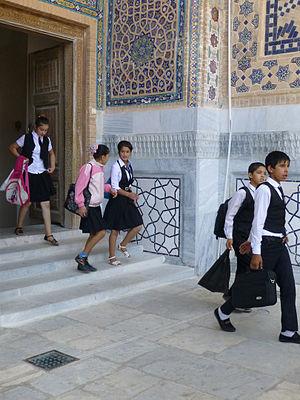
Samarcande (Ouzbékistan)
Le système éducatif ouzbek est composé de douze années d'enseignement primaire et secondaire obligatoire, commençant à l'âge de six ans. Cela comprend quatre années d'école primaire et deux cycles d'enseignement secondaire, durant respectivement cinq et trois ans. Le taux de fréquentation de ces niveaux est élevé, bien que ces chiffres soient significativement inférieurs dans les zones rurales. L'inscription à l'école maternelle a diminué significativement depuis 1991.